Question: Please indicate a possible affordance area of baseball bat that can be used for hitting a ball
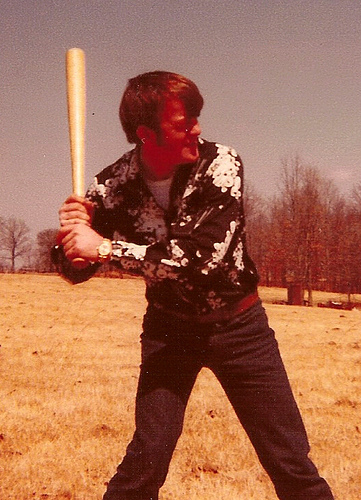
Answer: [70.353, 51.377, 86.226, 130.107]